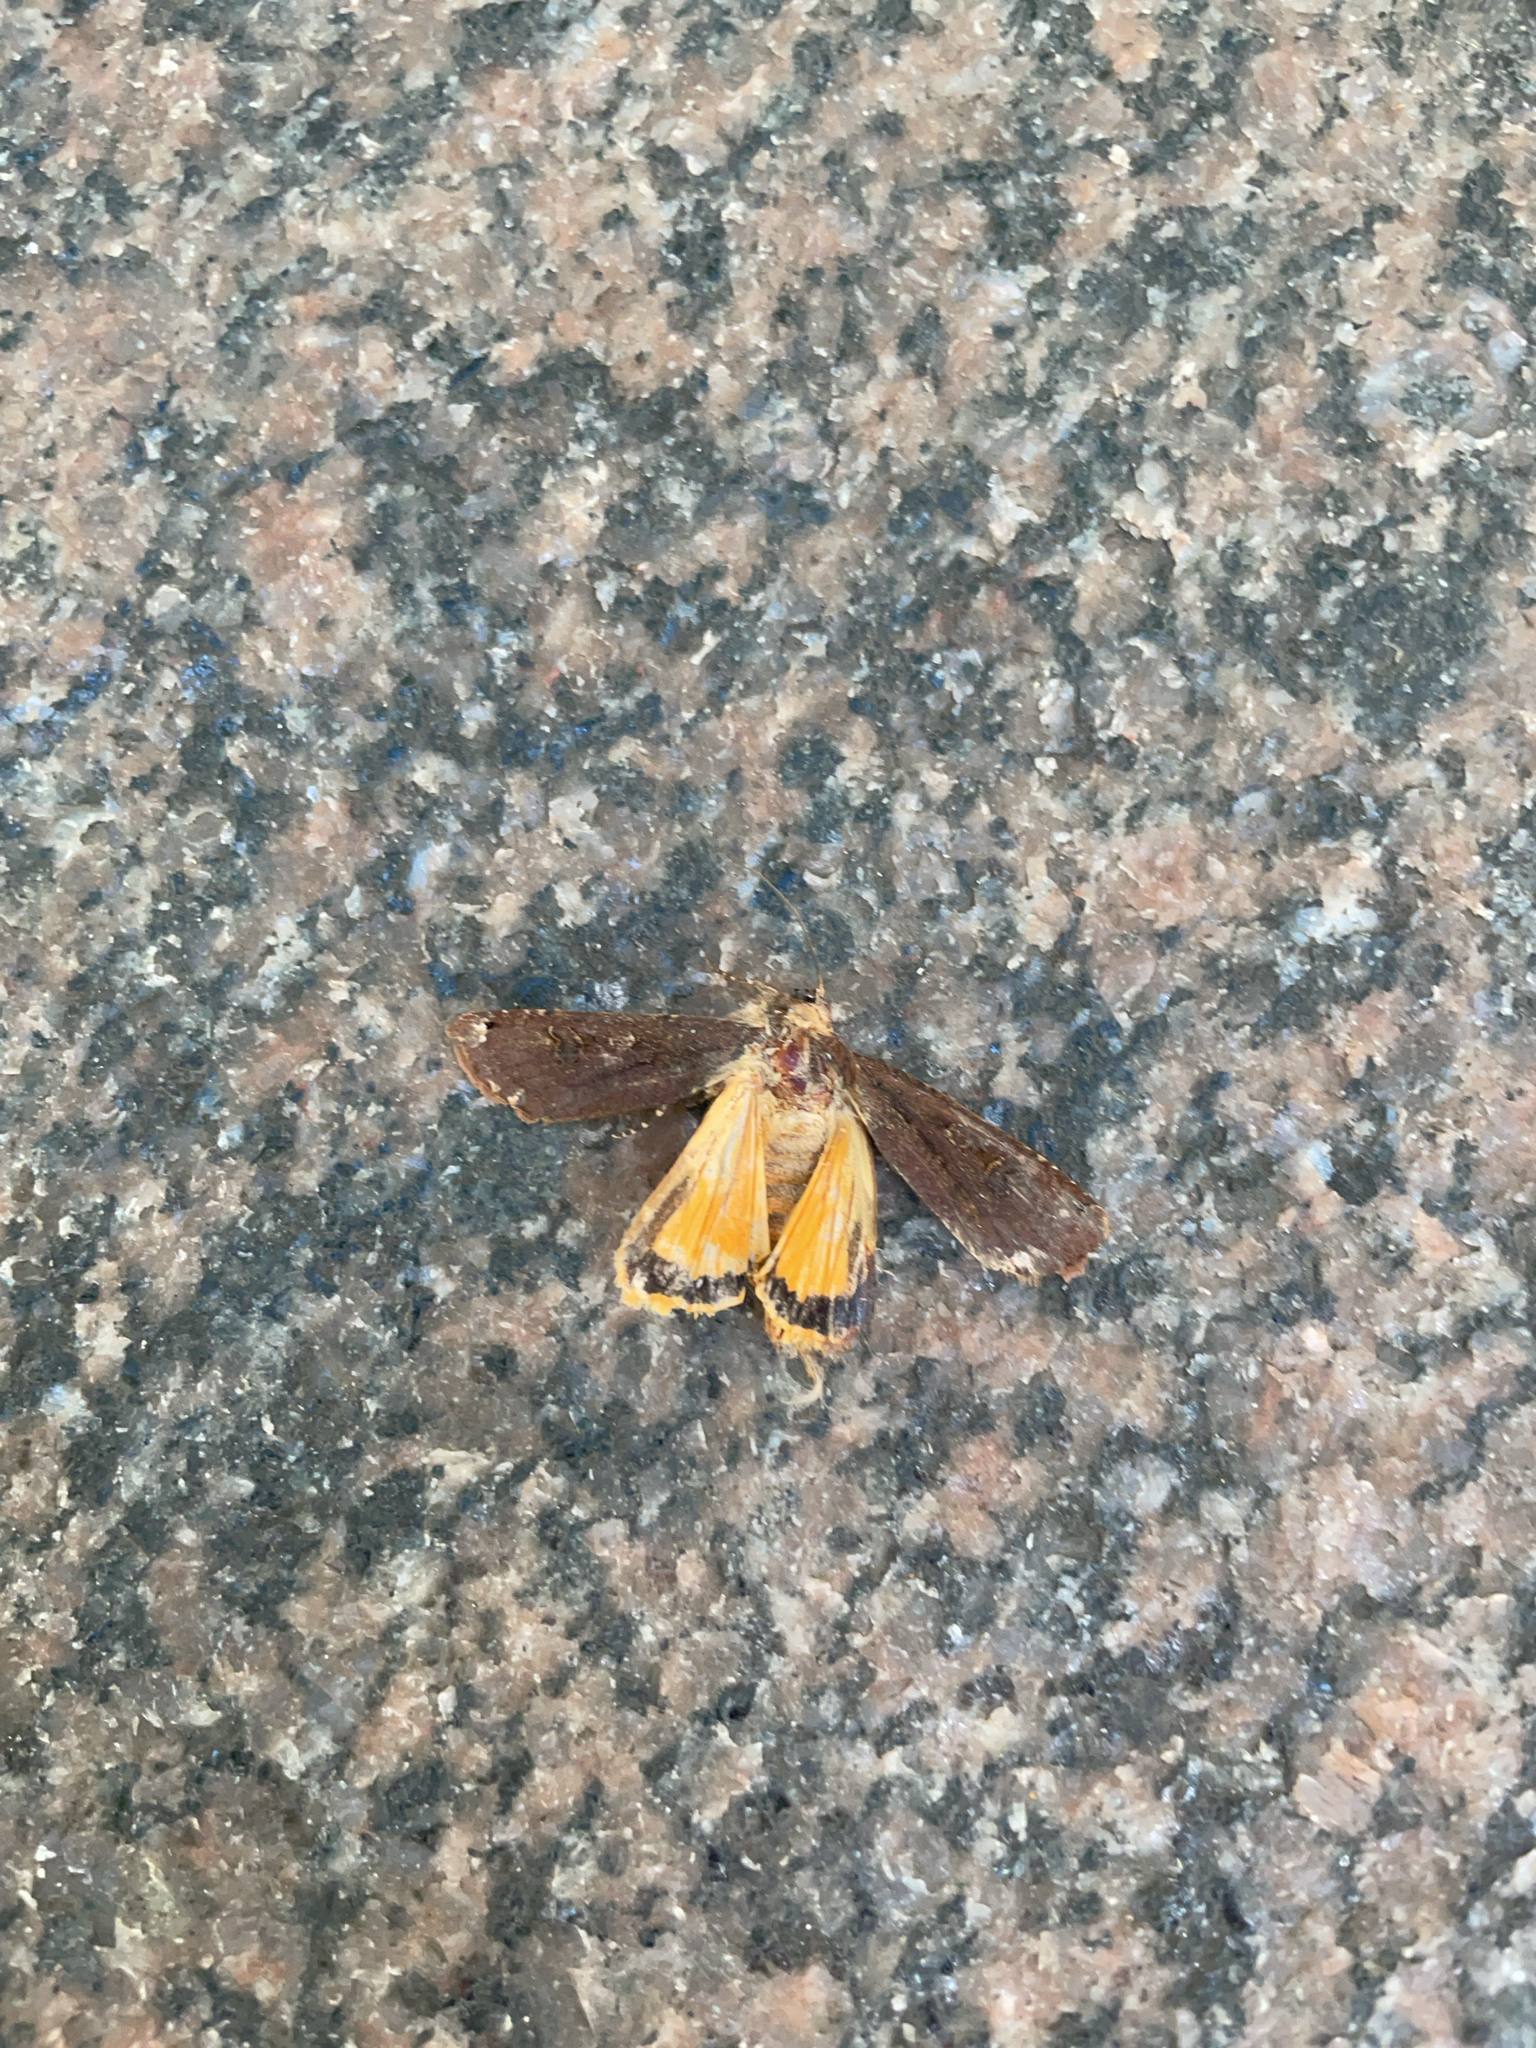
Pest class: cutworms